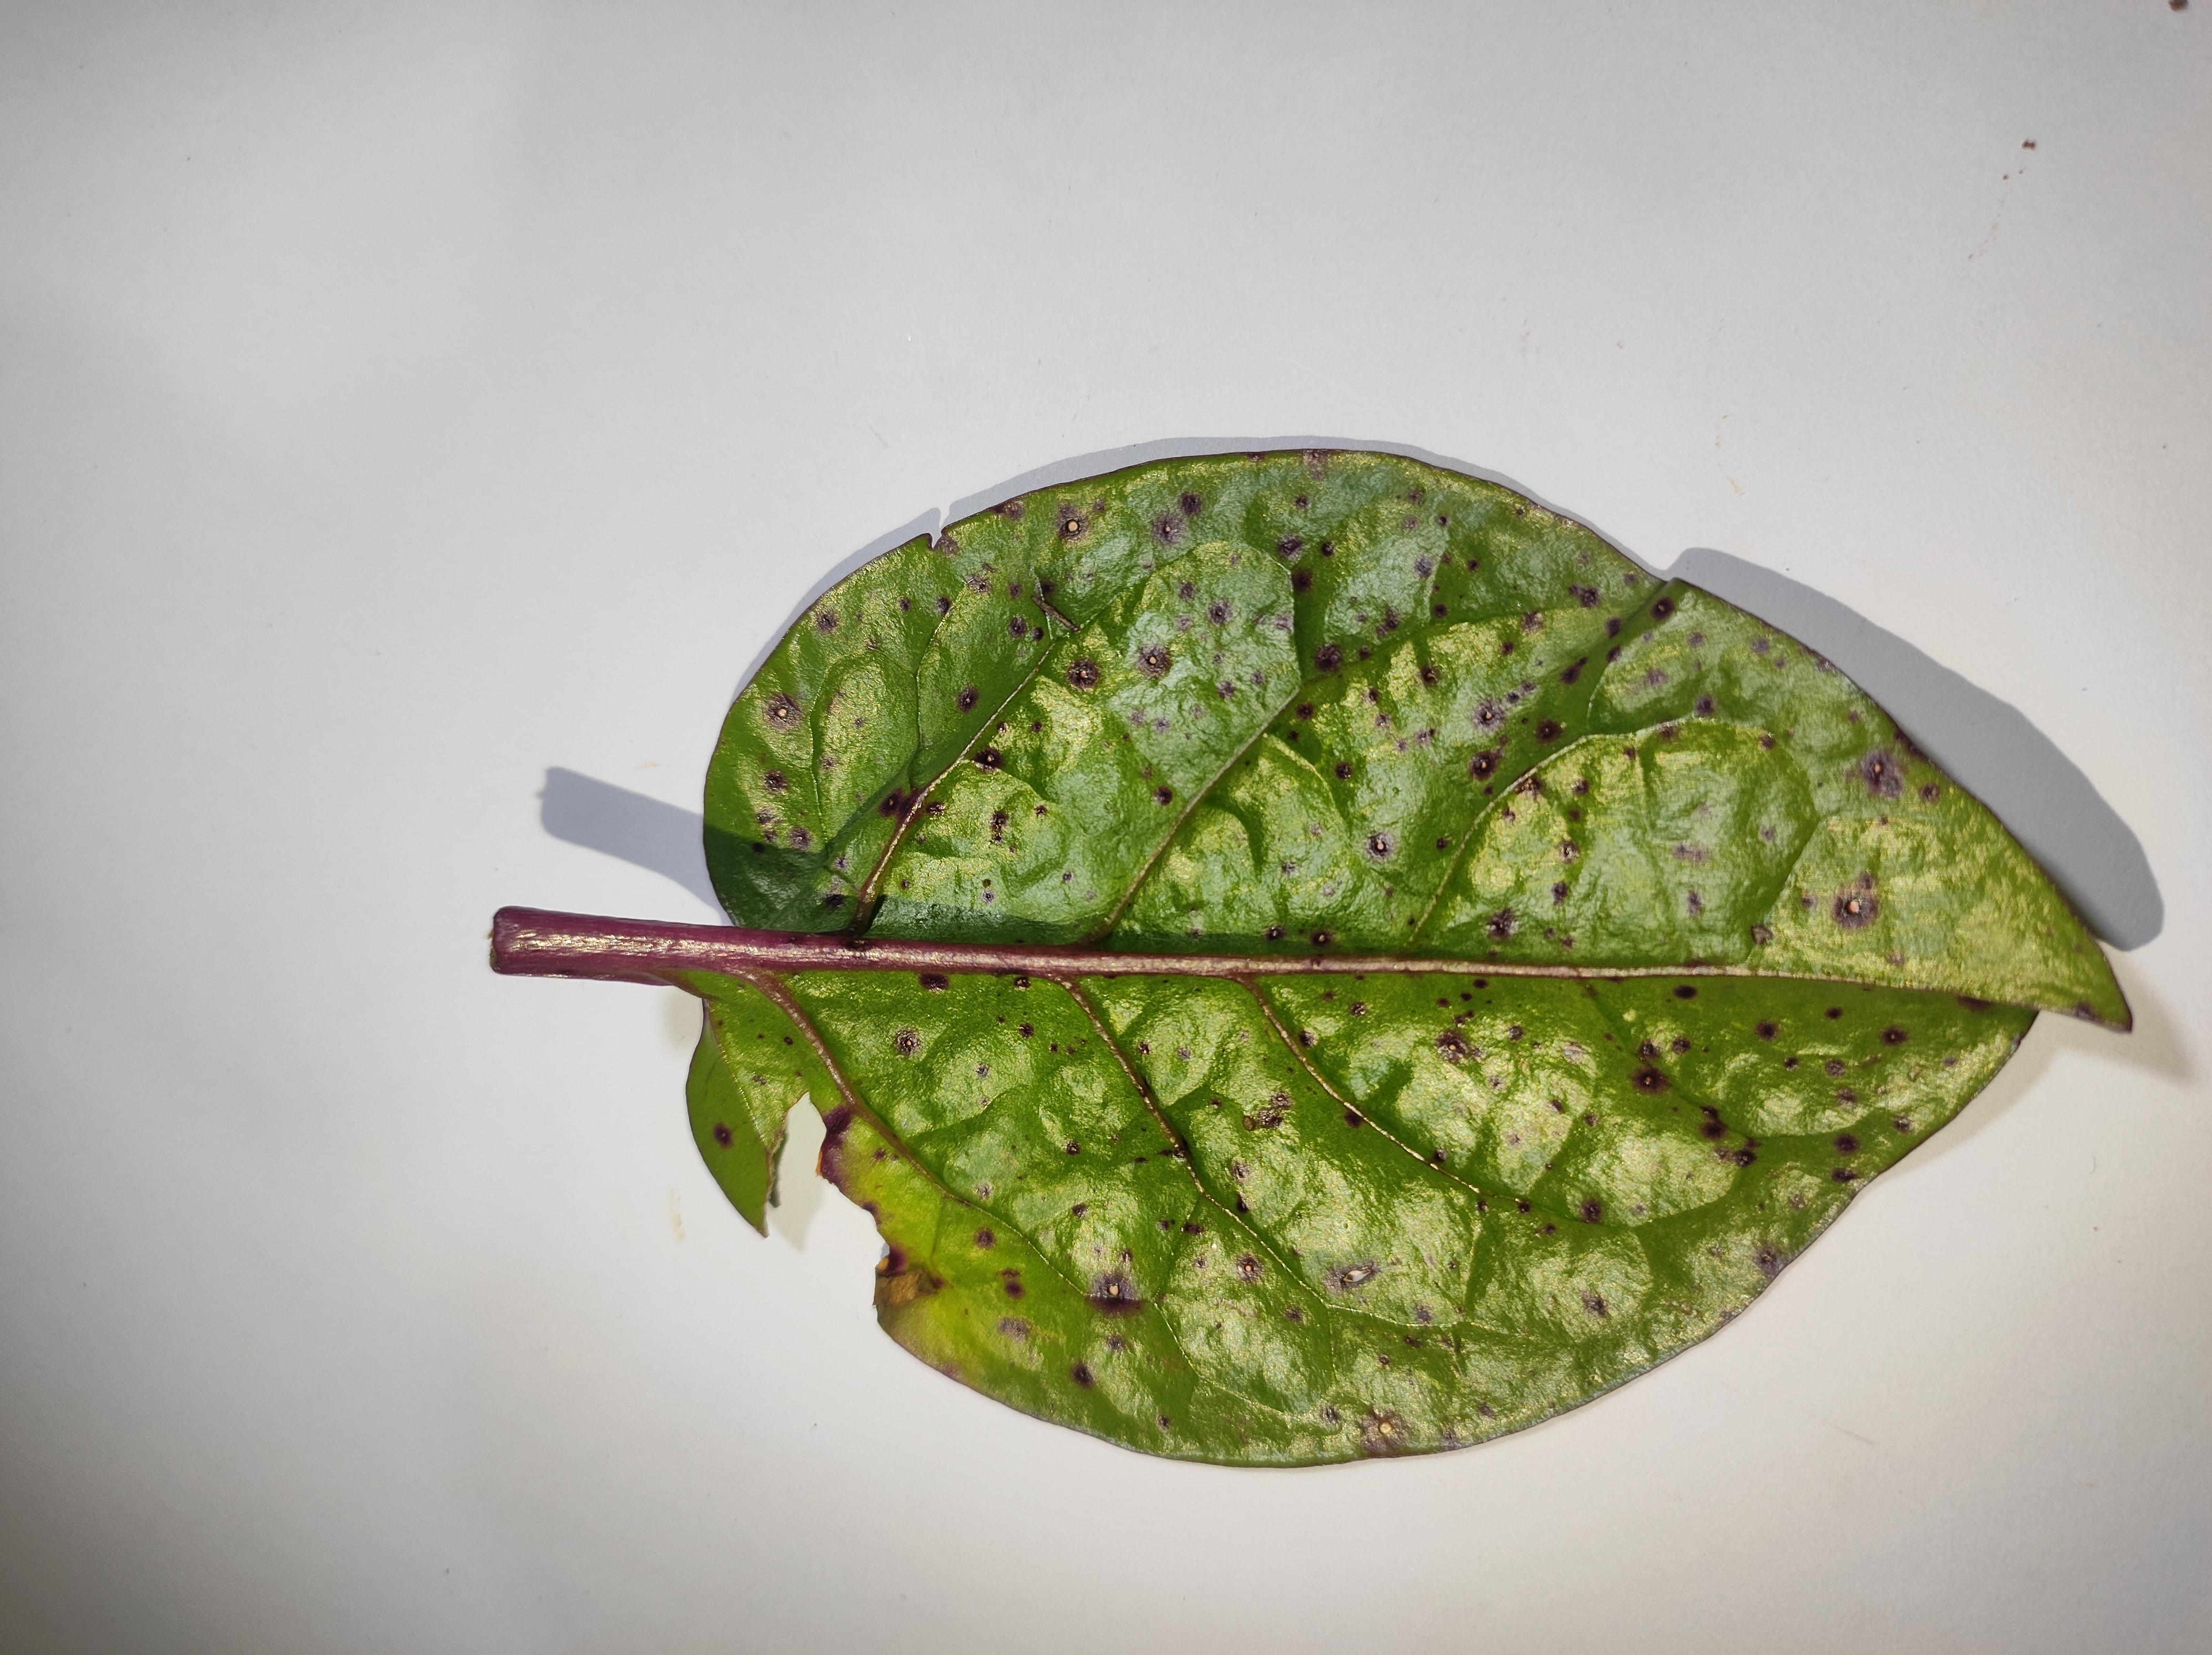
Label: straw_mite